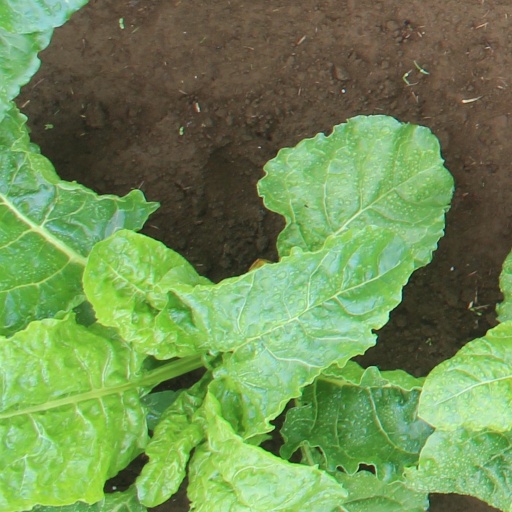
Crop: sugar beet